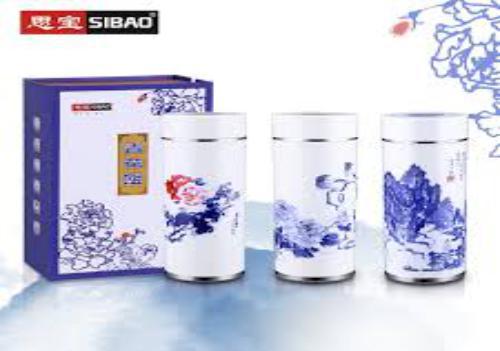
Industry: Necessities